Bosom of Abraham Trinity

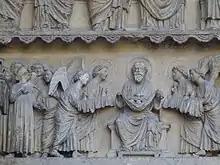
Abraham holding little figures of souls in a cloth, as angels bring additional figures. Reims Cathedral

The Bosom of Abraham Trinity, also known as the Trinity with souls, is a rare iconography apparently unique to English medieval alabaster sculpture, of which only twelve examples are known to have survived, although there were undoubtedly many more made. They adapt an earlier convention where a figure of Abraham himself held tiny figures of souls in a cloth between his hands representing the Bosom of Abraham.